Akira Aoyama

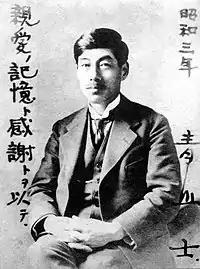
Akira Aoyama in 1928

In 1912, Aoyama started to work for the Home Ministry, and led for 19 years the construction of the drainage canal of the Arakawa River, Tokyo. When there was a major accident of the breakage of Ōkōdu diversion facility of the Shinano River, Niigata Prefecture, in 1927, he became the manager to construct the Ōkōdu diversion canal, which was completed in 1931.